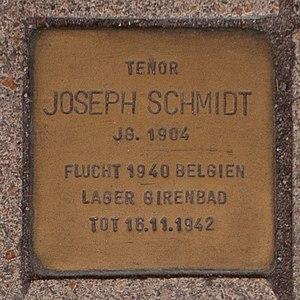
Joseph Schmidt, né le 4 mars 1904 à Davideni dans le district de Storojynets en Bucovine et mort en Suisse le 16 novembre 1942 à Girenbad, est un ténor lyrique autrichien et roumain.